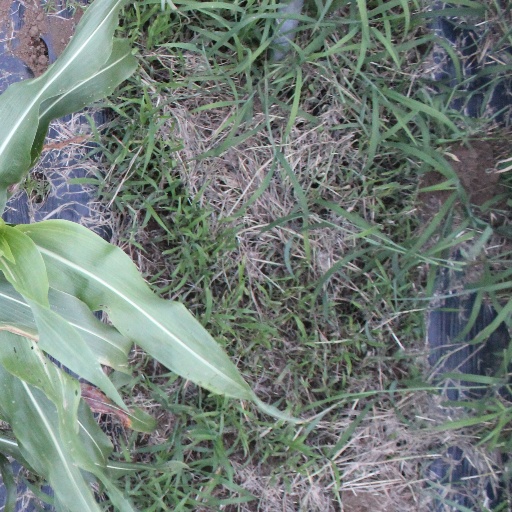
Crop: sorghum